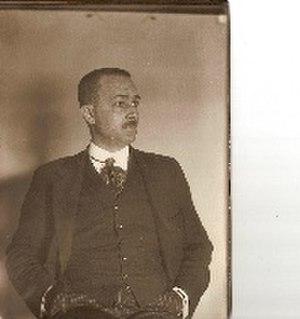
Ricardo de Orueta, né à Malaga en 1868 et mort à Madrid en 1939, est un important historien et critique d'art espagnol de la première moitié du XXᵉ siècle.